Justyna Kaczkowska

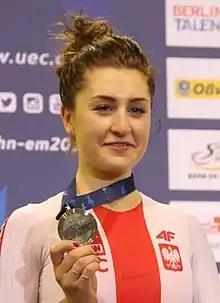
Justyna Kaczkowska (2017)

Justyna Kaczkowska (born 7 October 1997) is a Polish professional racing cyclist. She rode in the women's team pursuit at the 2016 UCI Track Cycling World Championships. and at the 2016 Olympic Games in Rio de Janeiro.